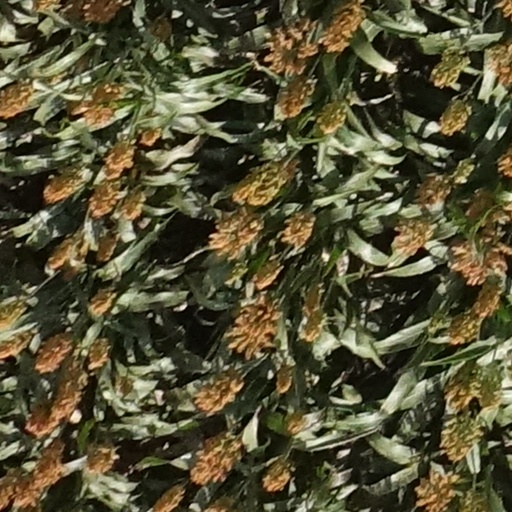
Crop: sorghum